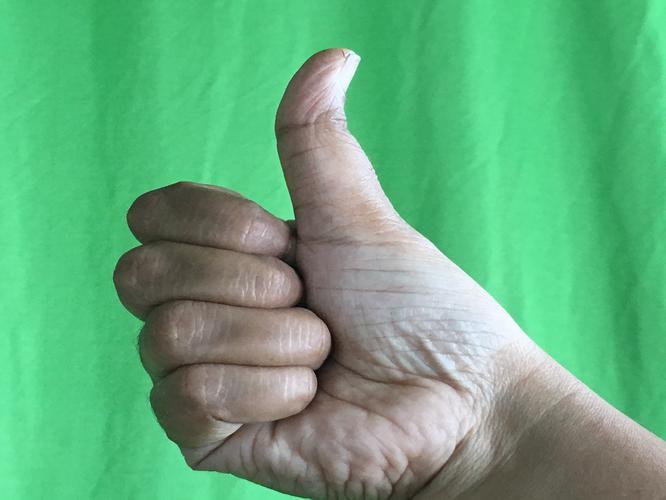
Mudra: Sikharam
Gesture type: single_hand